Sky position (RA, Dec in degrees): 27.241, 0.06163
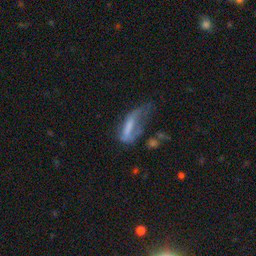
Galaxy morphology: Disturbed Galaxies